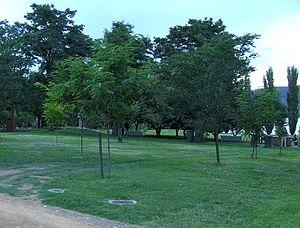
Le PEN club international est une association d'écrivains internationale, fondée en 1921 par Catherine Amy Dawson Scott avec l’appui de John Galsworthy. Elle a pour but de « rassembler des écrivains de tous pays attachés aux valeurs de paix, de tolérance et de liberté sans lesquelles la création devient impossible ». Depuis octobre 2015, elle est présidée par Jennifer Clement.